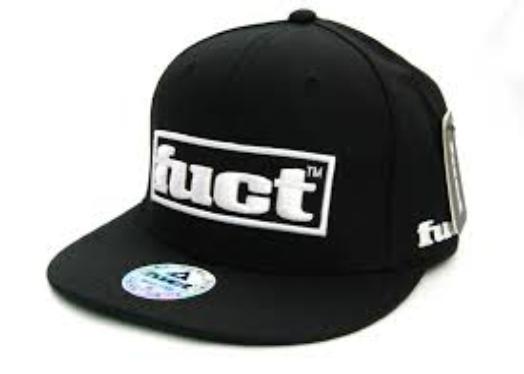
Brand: FUCT
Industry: Clothes